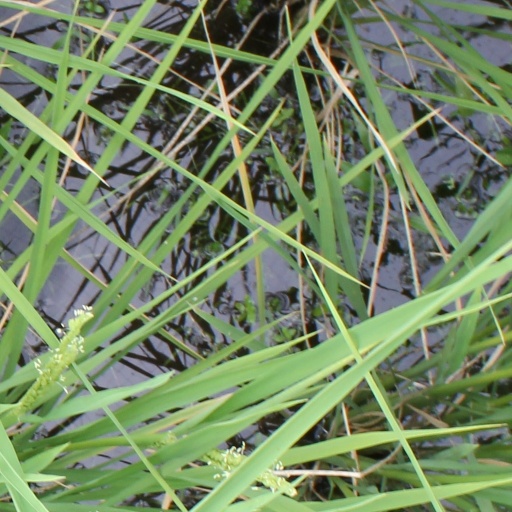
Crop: rice